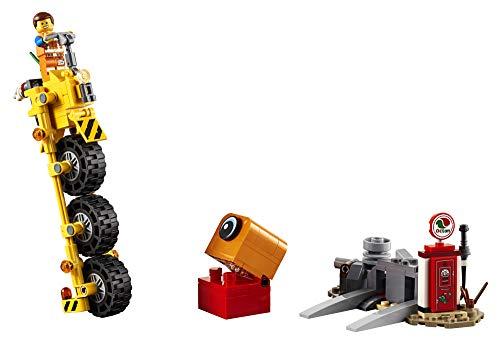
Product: LEGO THE LEGO MOVIE 2 Emmet’s Thricycle! 70823 Three-Wheel Toy Bicycle Action Building Kit for Kids, 2019 (173 Pieces)
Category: Toys & Games | Building Toys | Building Sets
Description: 173 pieces – For boys and girls aged 7+ and for fans and kids of all ages; THE LEGO MOVIE 2 Emmet’s Thricycle 70823 construction vehicle for kids can be built together with all other original LEGO building toys and LEGO bricks for creative building.
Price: $13.00
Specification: ProductDimensions:5.5x10.3x2.4inches|ItemWeight:0.16ounces|ShippingWeight:8.5ounces(Viewshippingratesandpolicies)|ASIN:B07GX6GBGL|Itemmodelnumber:6250807|Manufacturerrecommendedage:7yearsandup